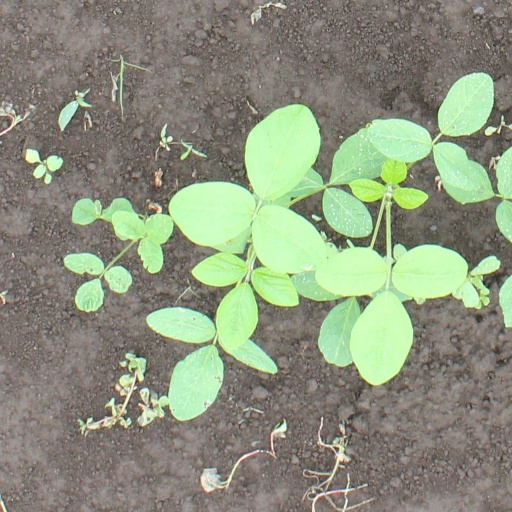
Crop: soybean